Francis Petre

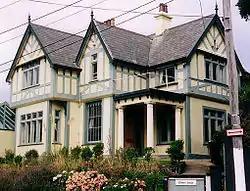
Pinner House, Dunedin: a perfect example of the "English Cottage" style which Petre popularised at the beginning of the 20th century

A large private residence designed by Petre can be found in Lovelock Avenue, Dunedin. It was originally built for Judge Chapman in 1875 and christened "Woodside", though it has been known throughout much of its history as "Castlamore". This imposing structure sits on the slopes of the Dunedin Botanic Gardens close to the University of Otago, and is an exercise in restraint. The castle atmosphere is there, almost a Scottish baronial castle, but the battlements are merely hinted at by stepped gables. Large bay windows, allowing light to flood in, again merely hint at the Gothic; one has to study them closely to perceive that they consist of a series of lancet type windows. The large octagonal chimneys reflect the design rather than being ostentatious.